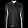
Label: Shirt